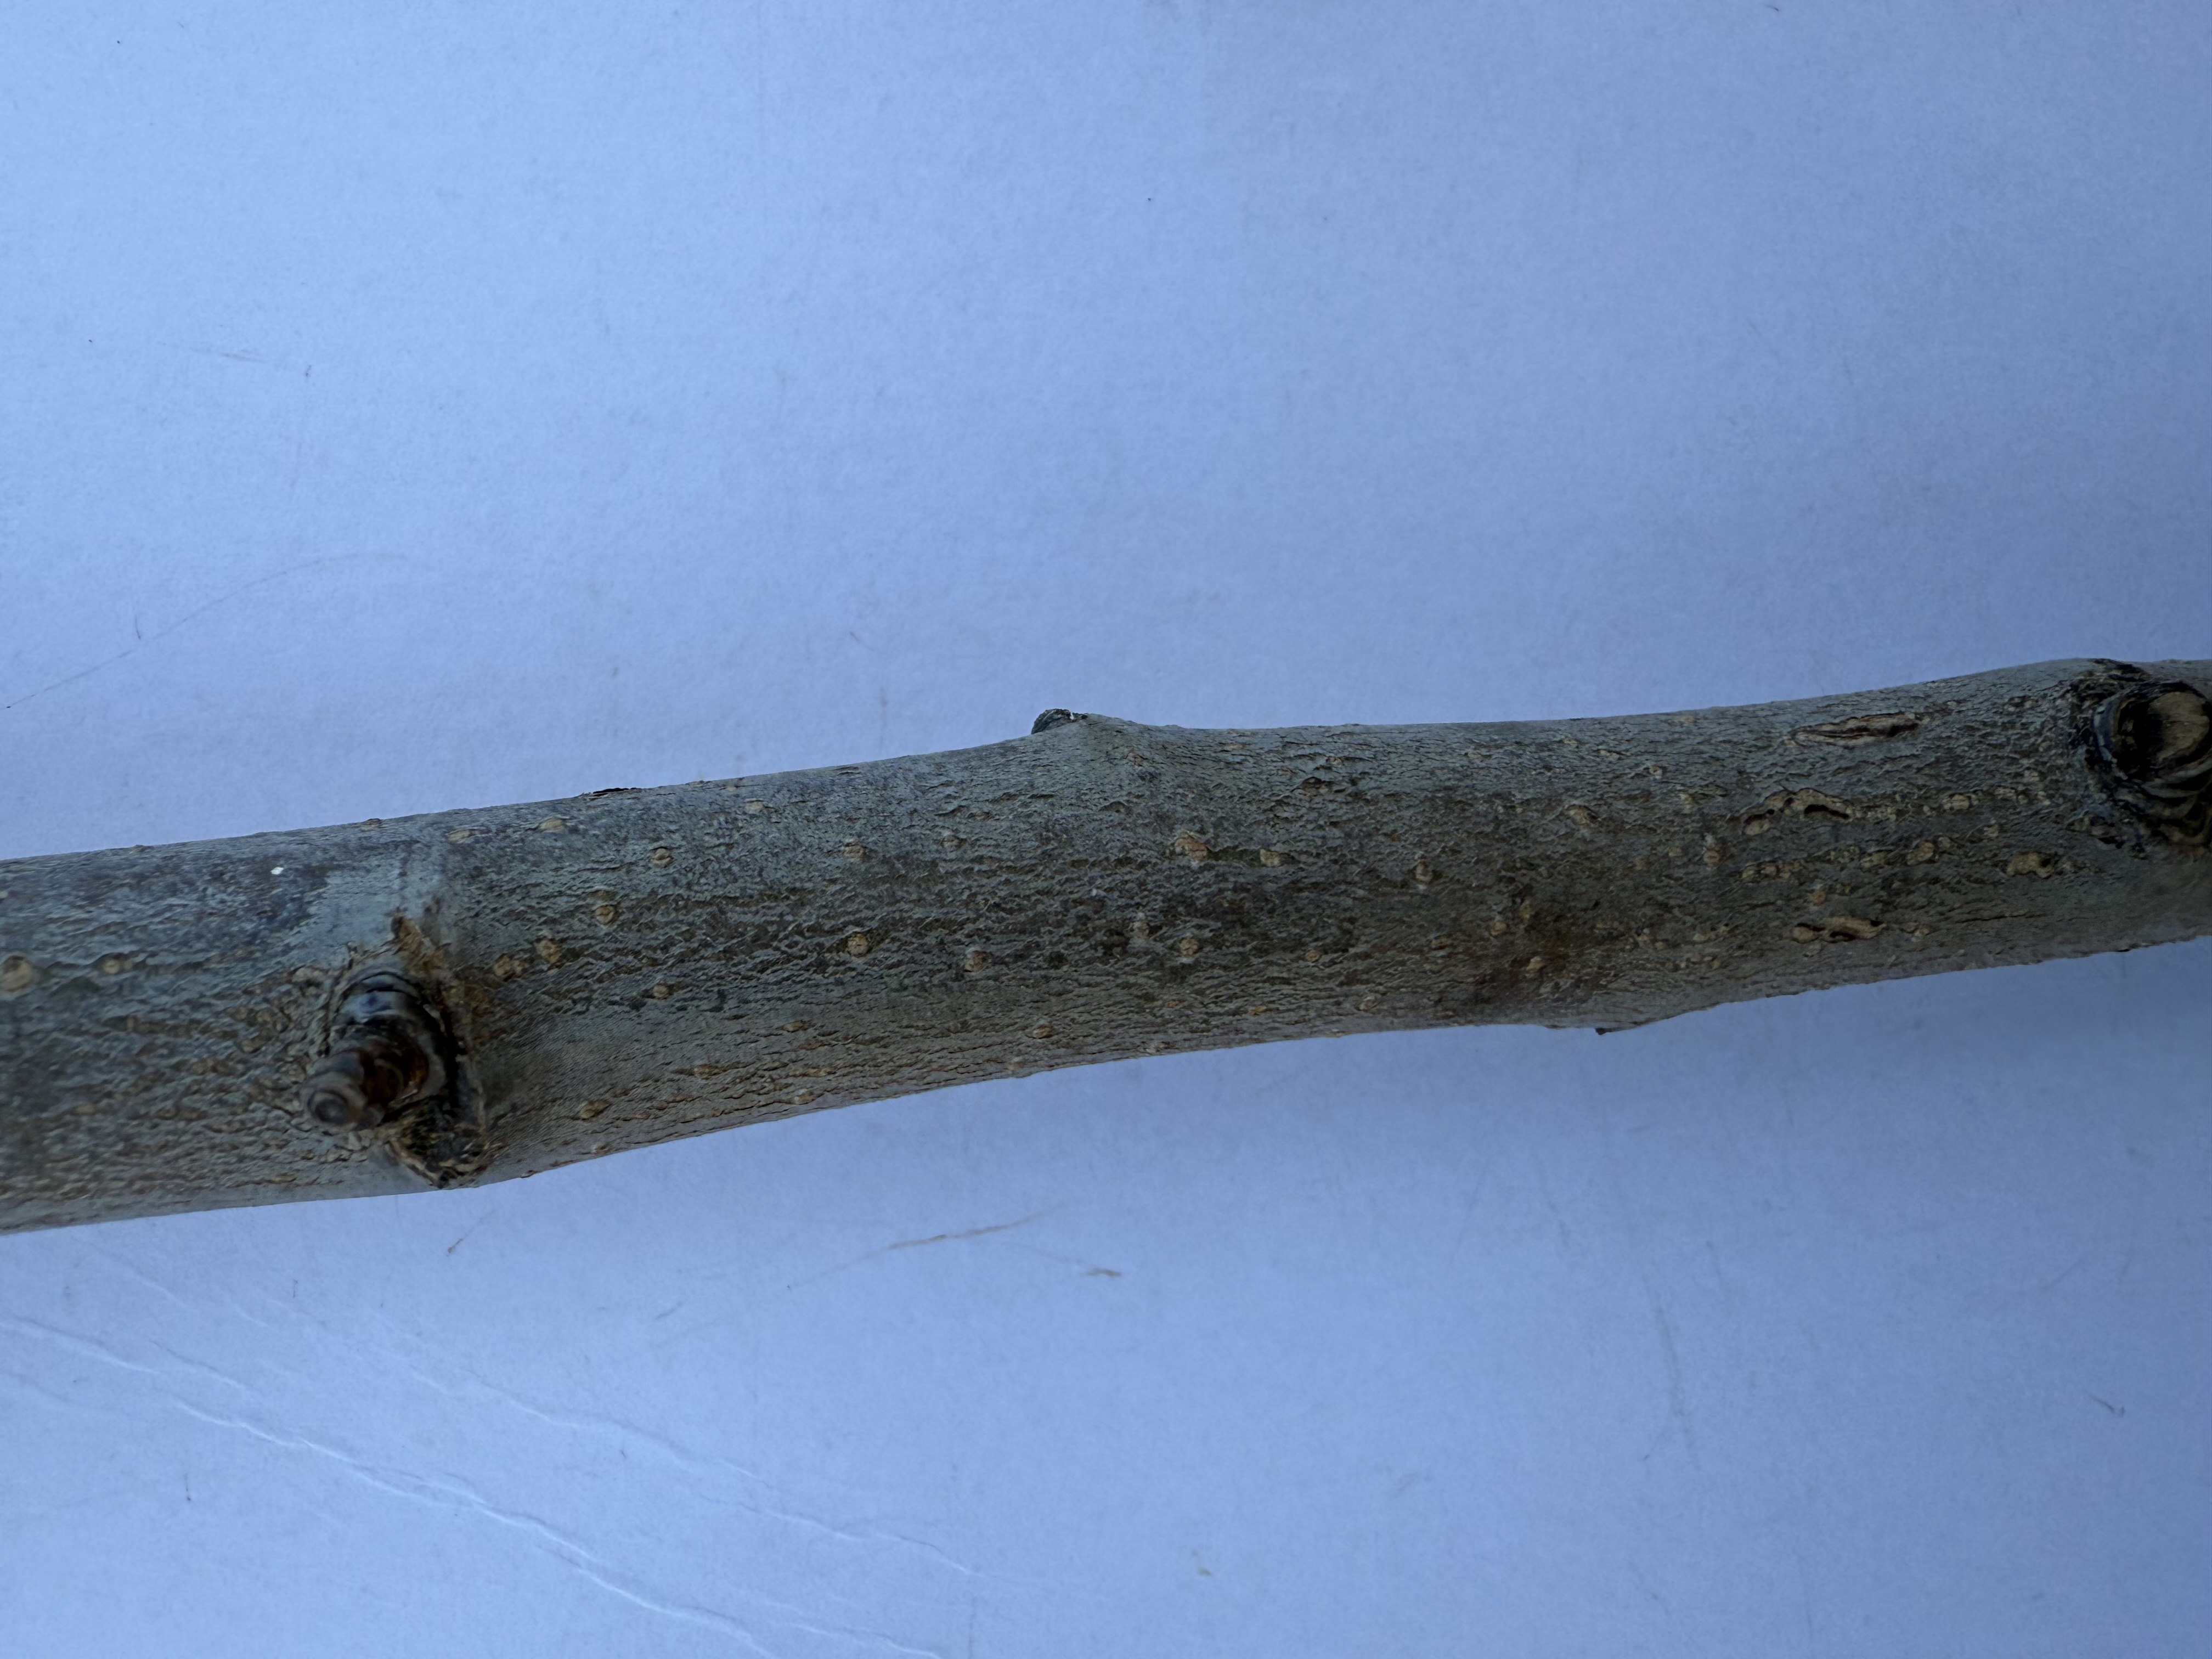
Variety: Margarita Marilla Pear